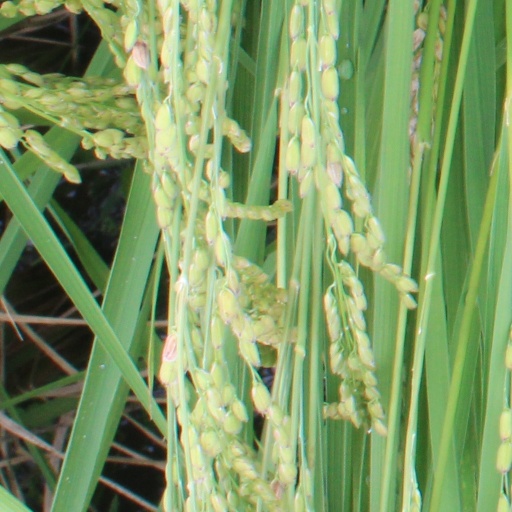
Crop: rice